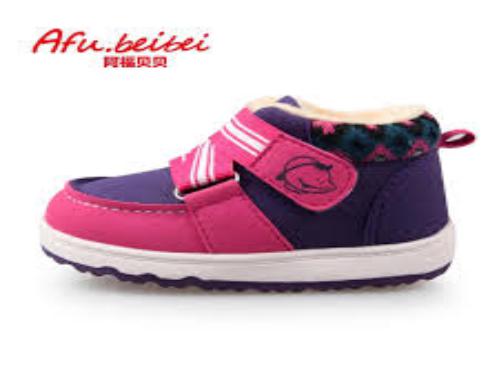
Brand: AFuBeiBei
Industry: Clothes